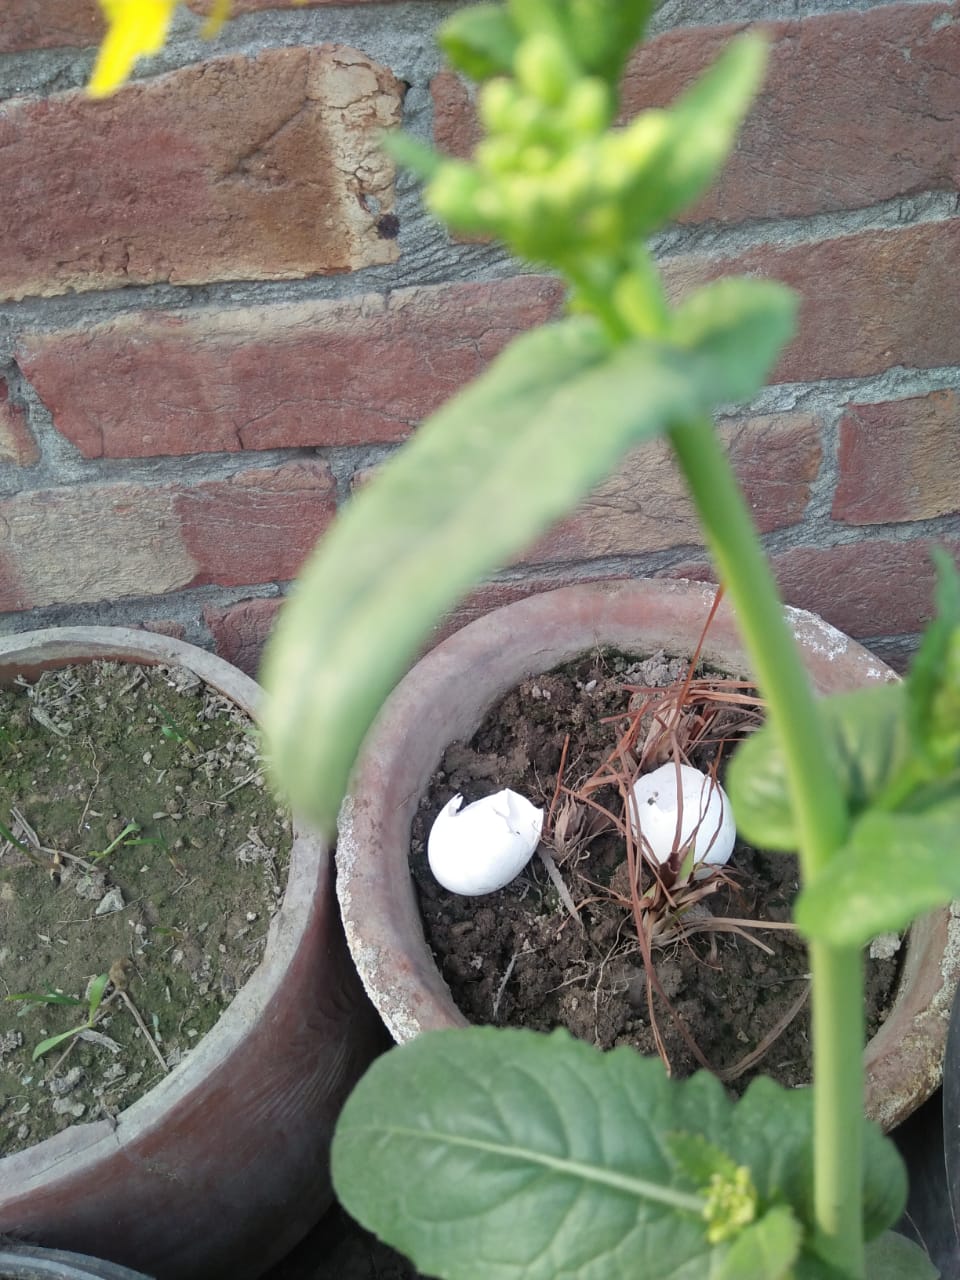
Label: eggshells